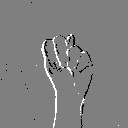
ASL letter: n